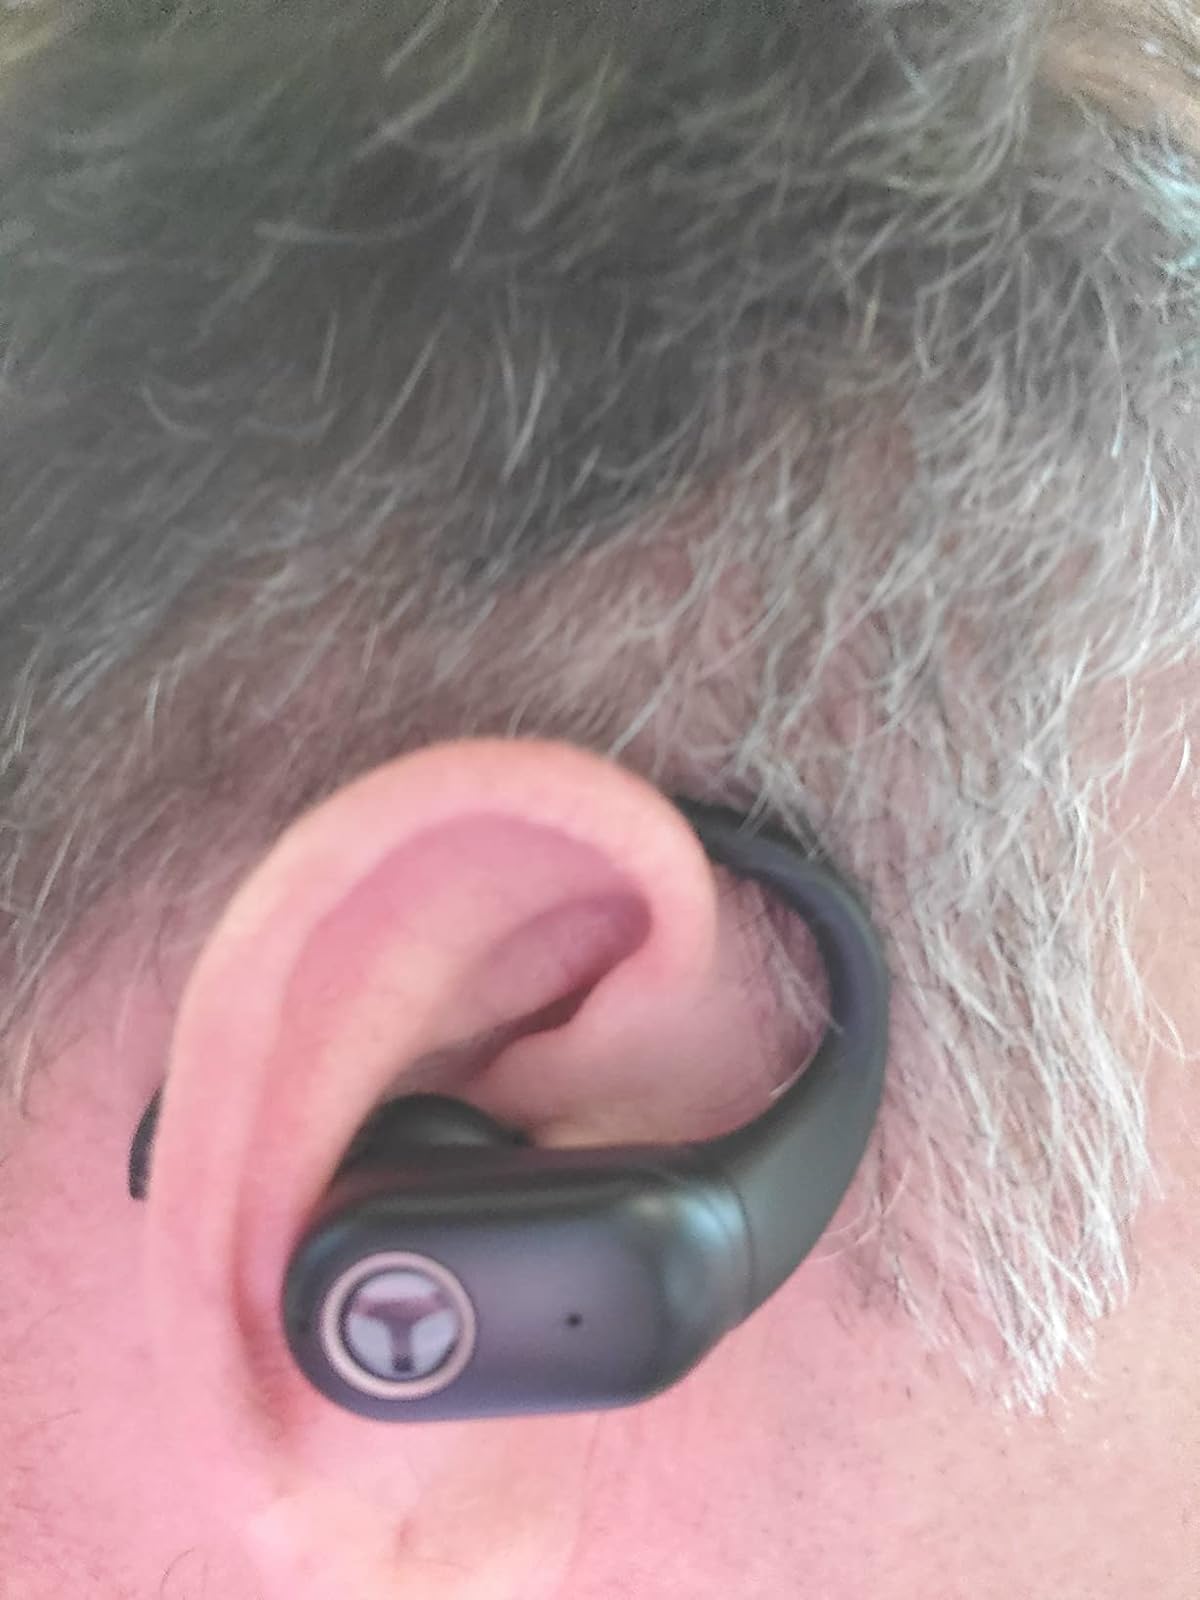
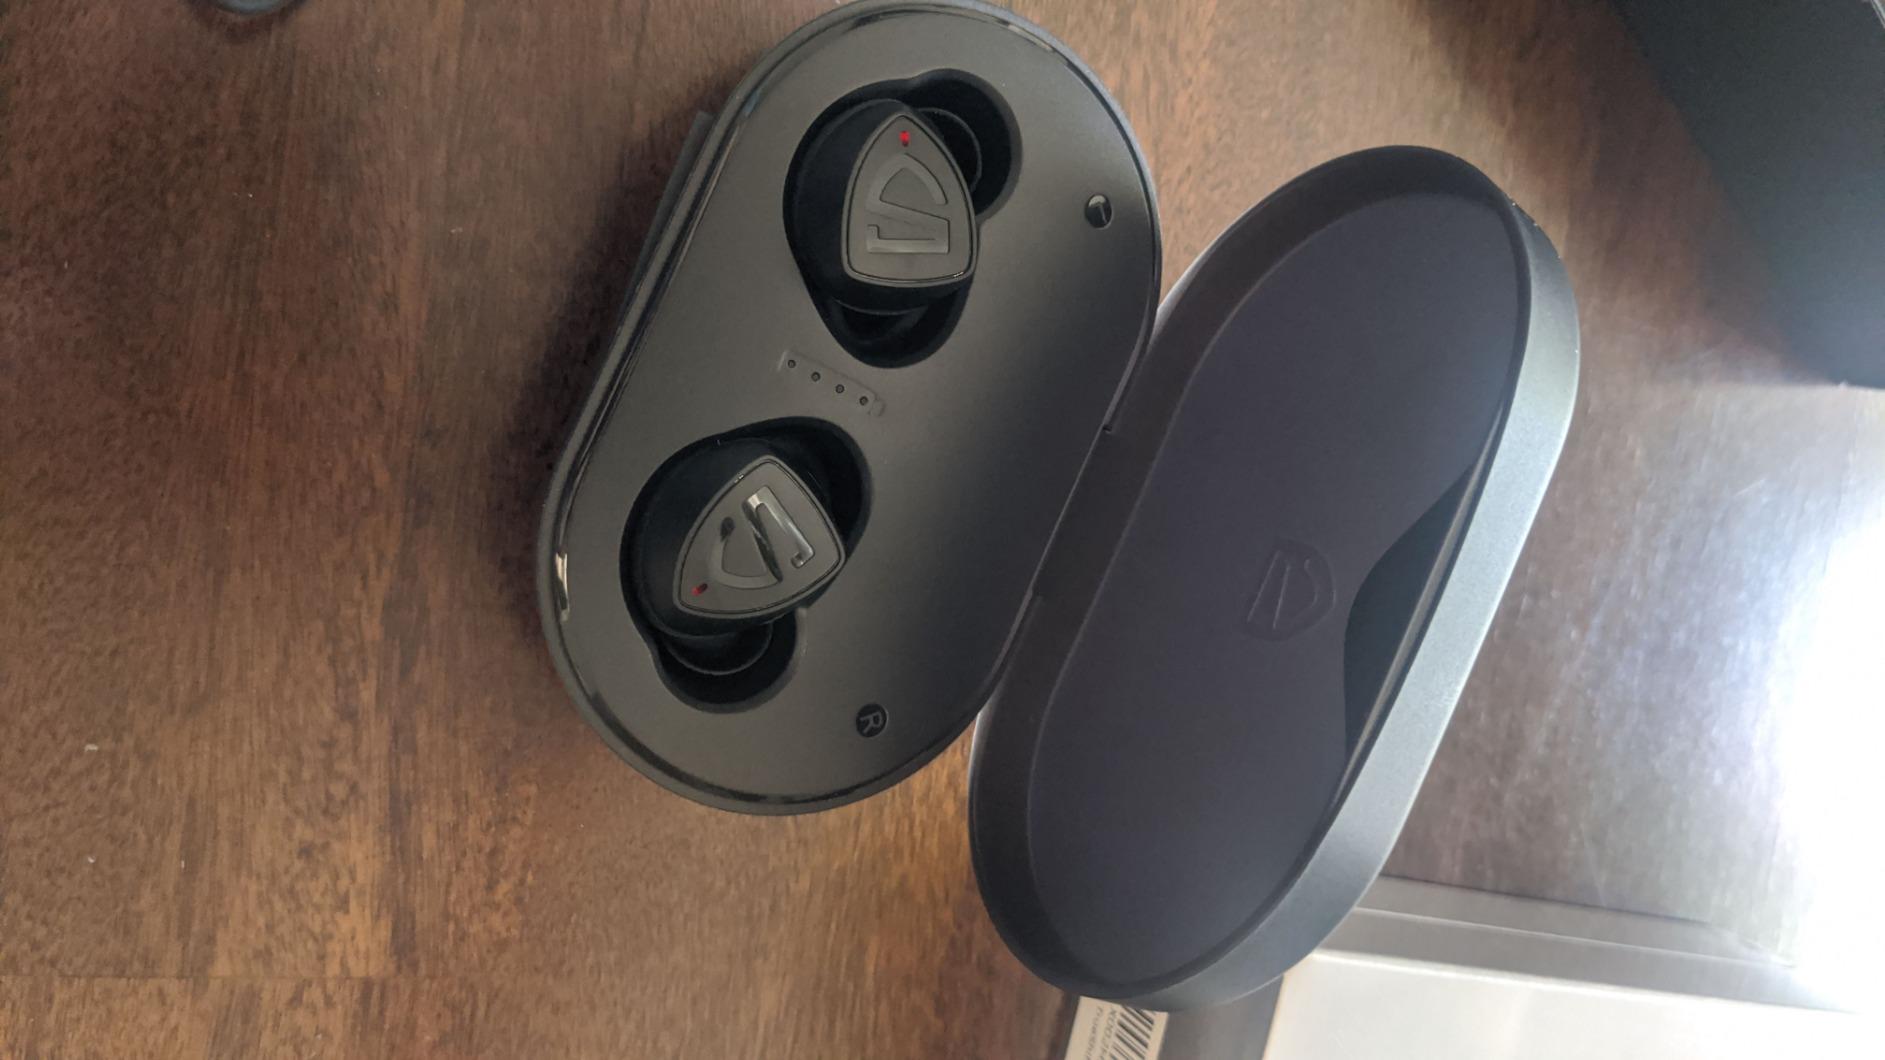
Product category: earbuds
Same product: no